Bells of San Juan

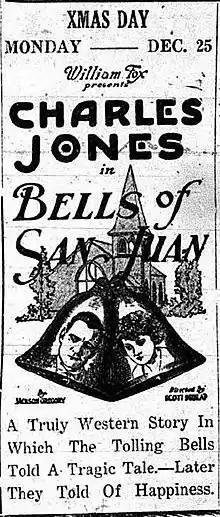
Newspaper advertisement

Bells of San Juan is a 1922 American silent Western film directed by Scott Dunlap and starring Buck Jones. It was based on the Jackson Gregory novel "The Bells of San Juan". It was the first of five films where Claude Payton was cast alongside Jones.